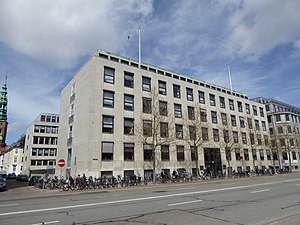
Holmens Kanal / Offentlige myndigheder
Børne- og Socialministeriet.
Holmens Kanal er en gade i Indre By, København, der går fra Kongens Nytorv og Holmens Bro. Gaden svinger på halvvejen ved et kryds, hvor der er opsat en statue af søhelten Niels Juel. Gaden er domineret af bank- og kontorbygninger, blandt andet har Danske Bank hovedsæde i Holmens Kanal. Desuden ligger Forsvarsministeriet, Børne- og Socialministeriet og Holmens Kirke ved gaden.